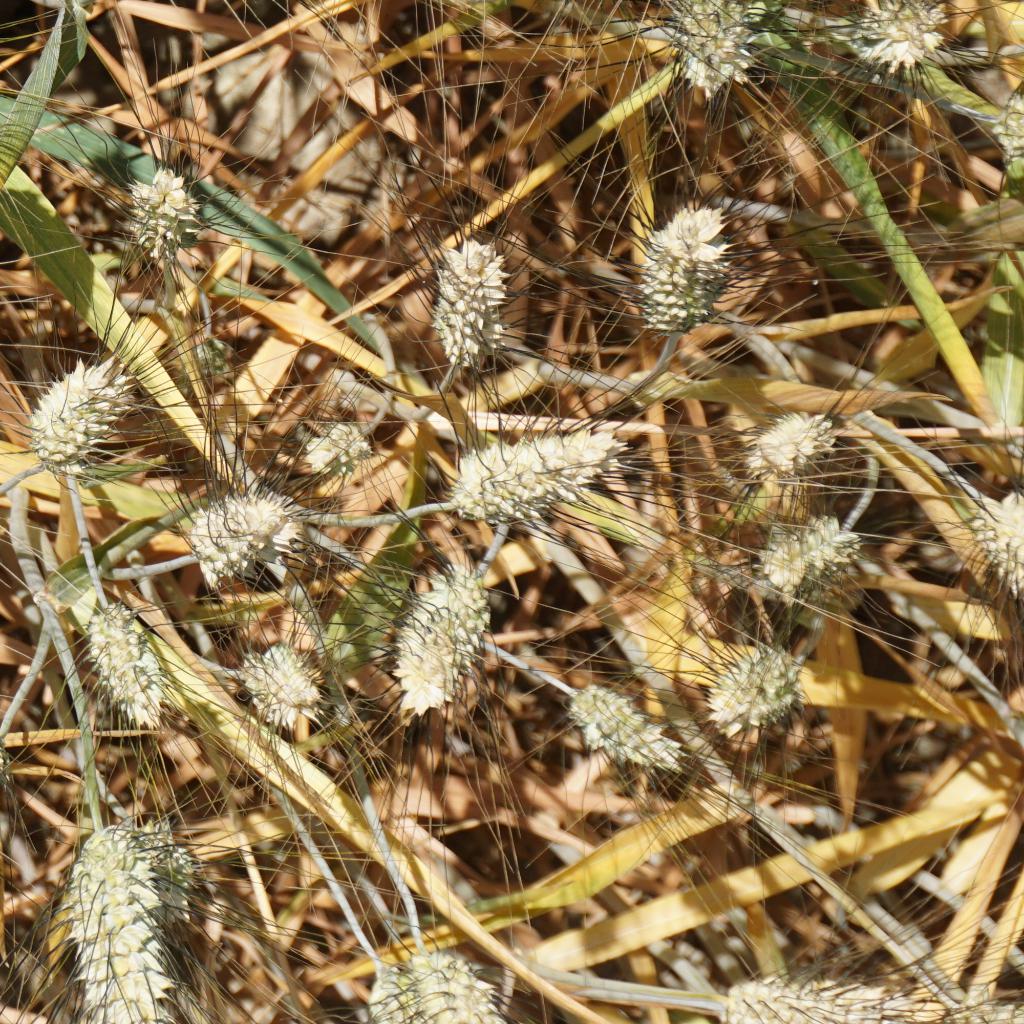
Country: France
Location: Gréoux
Wheat development stage: Filling - Ripening